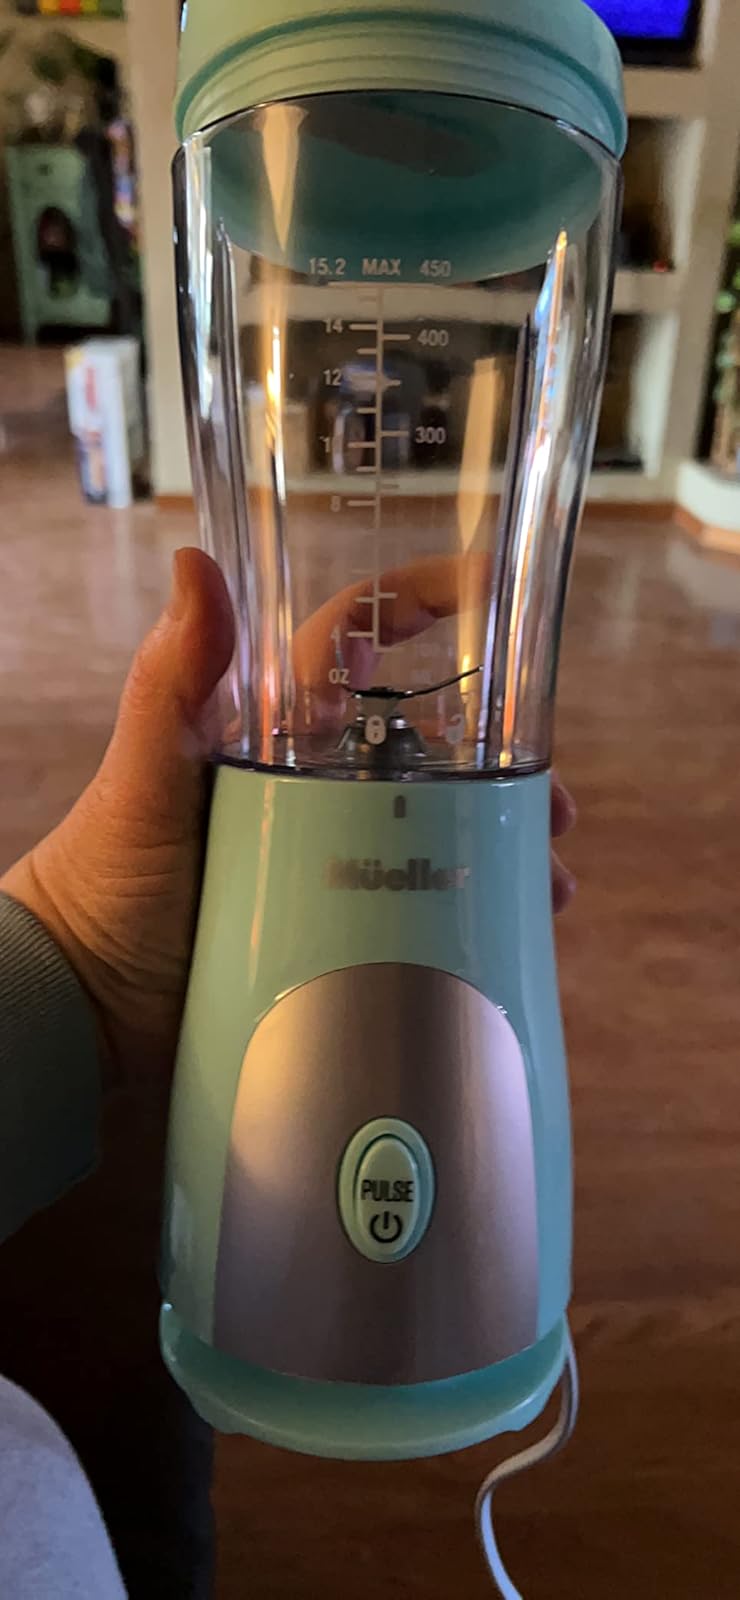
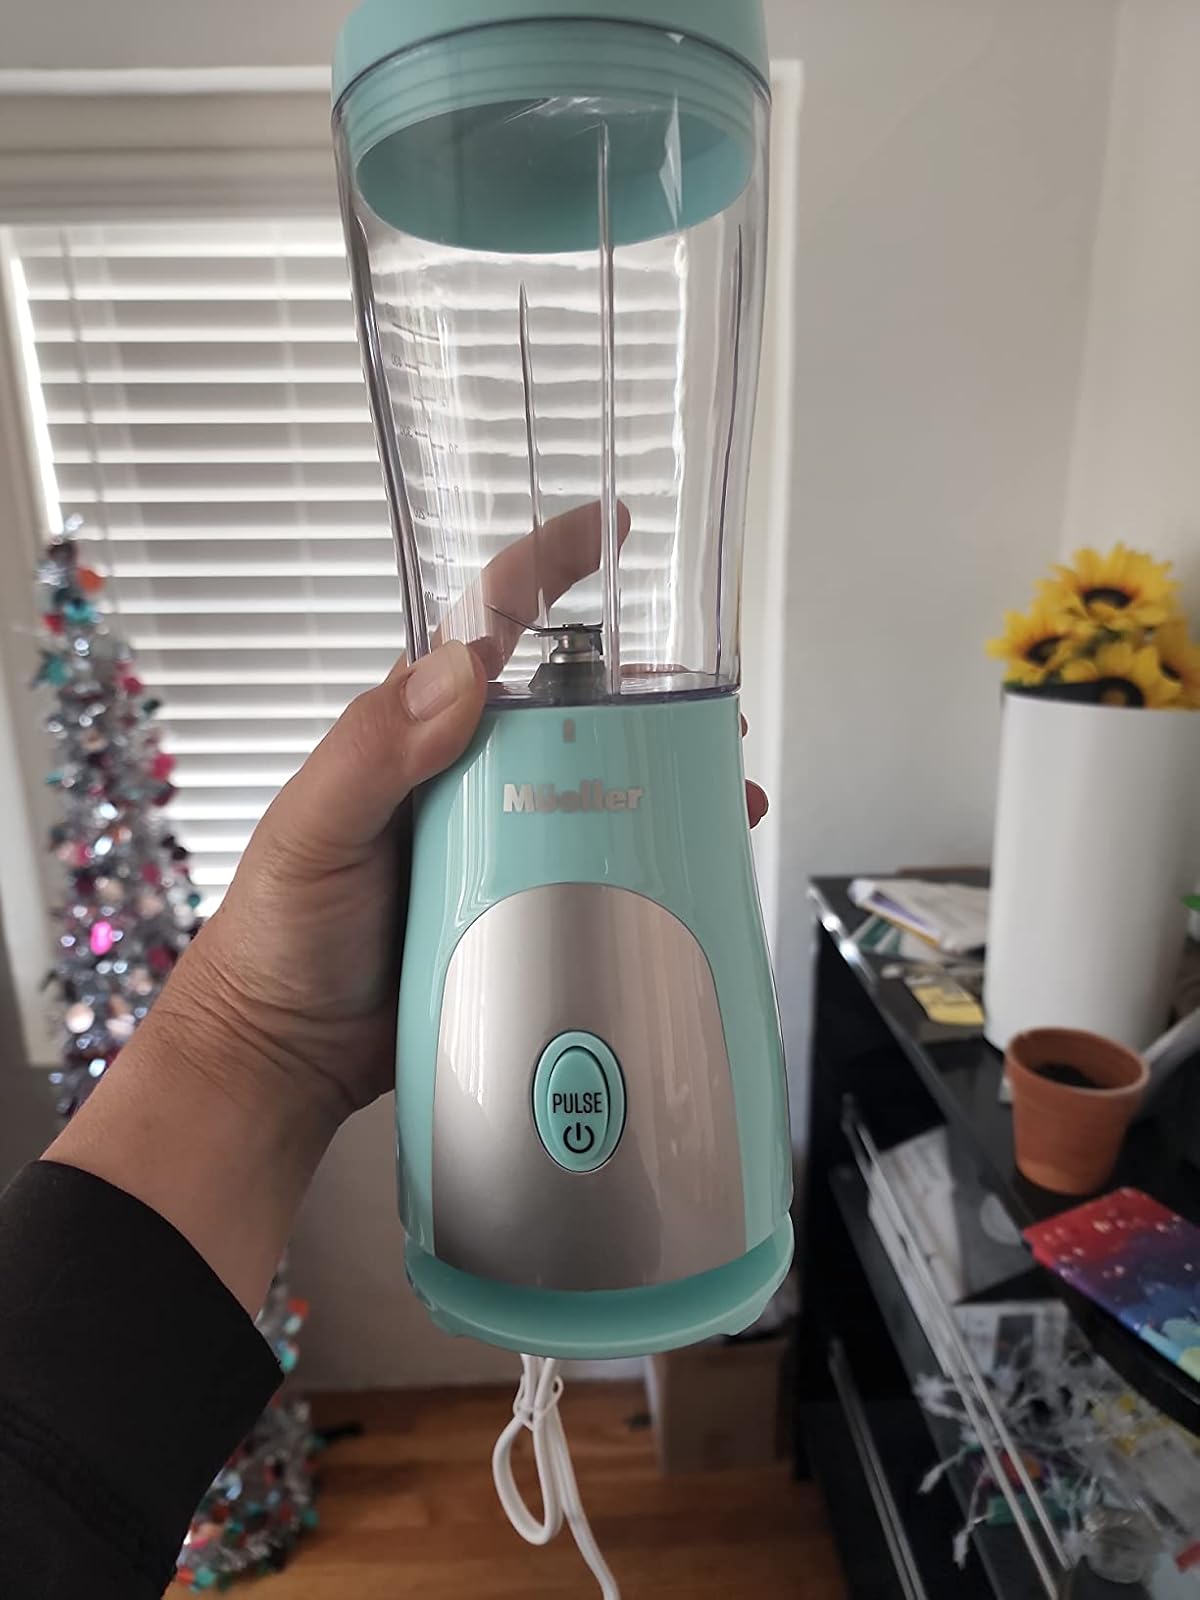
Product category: items_blender
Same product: yes